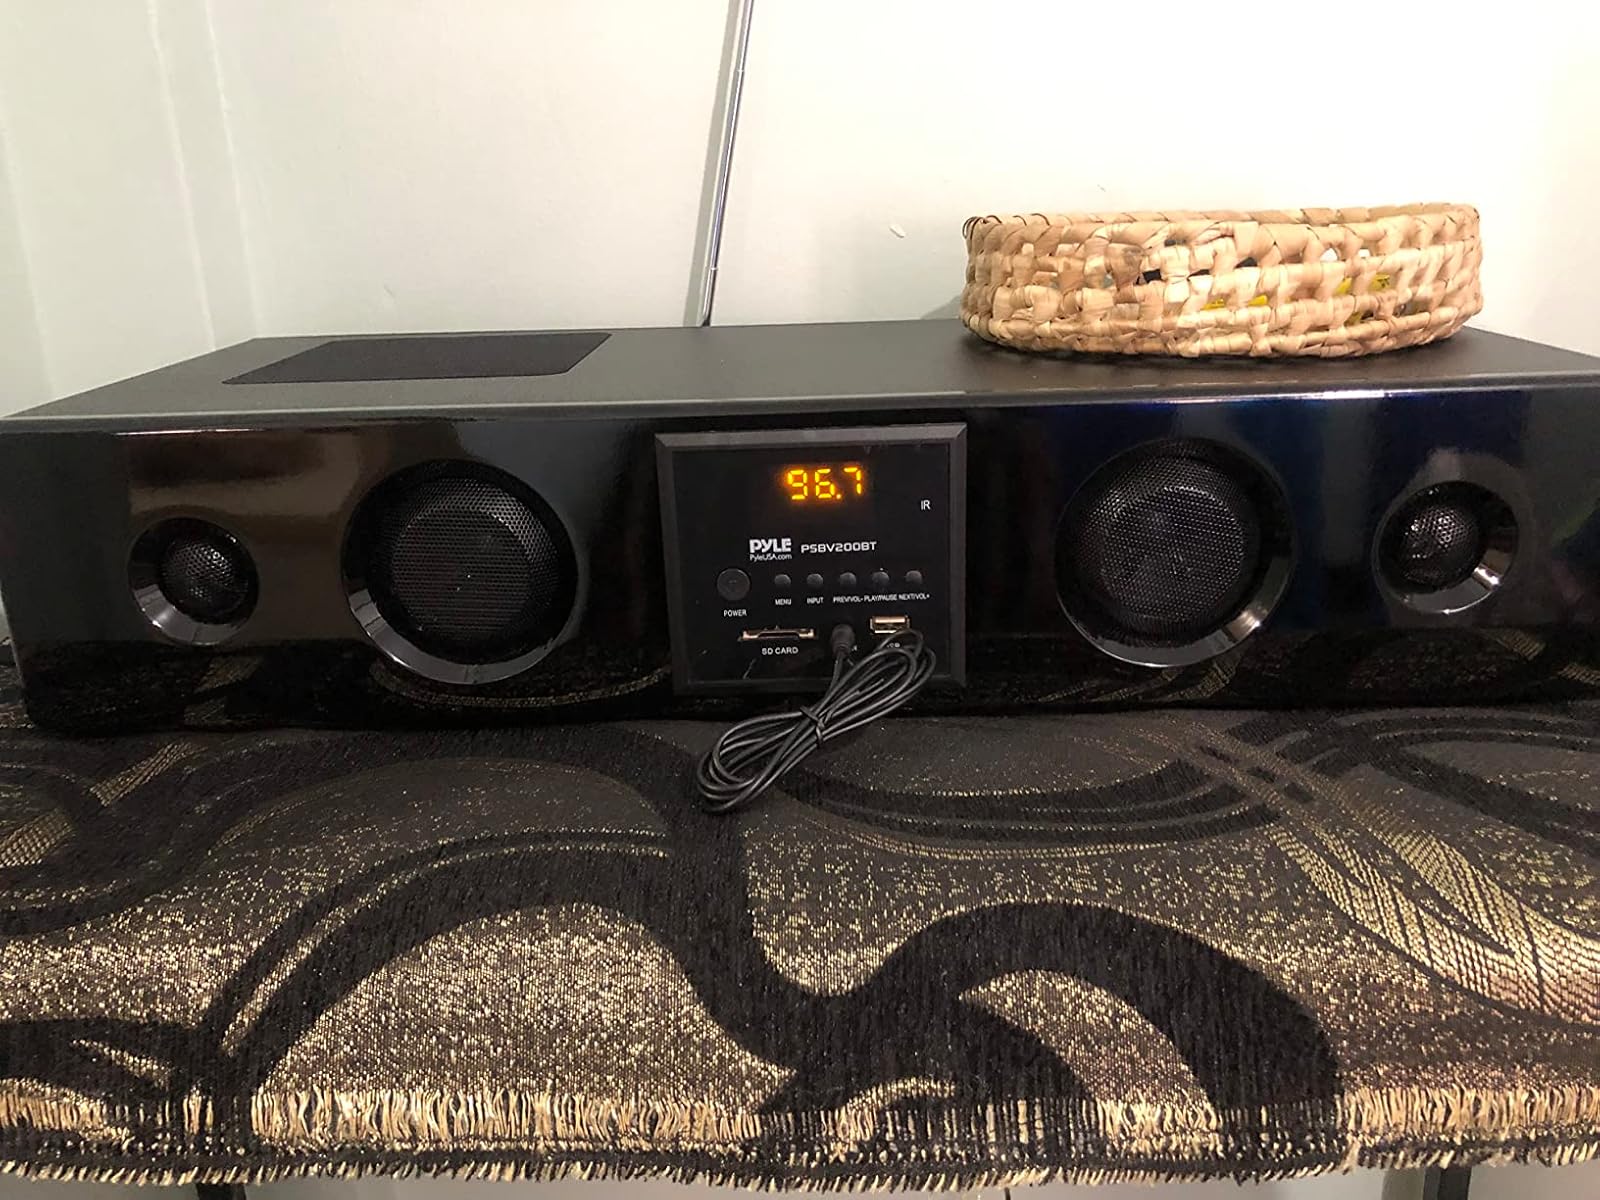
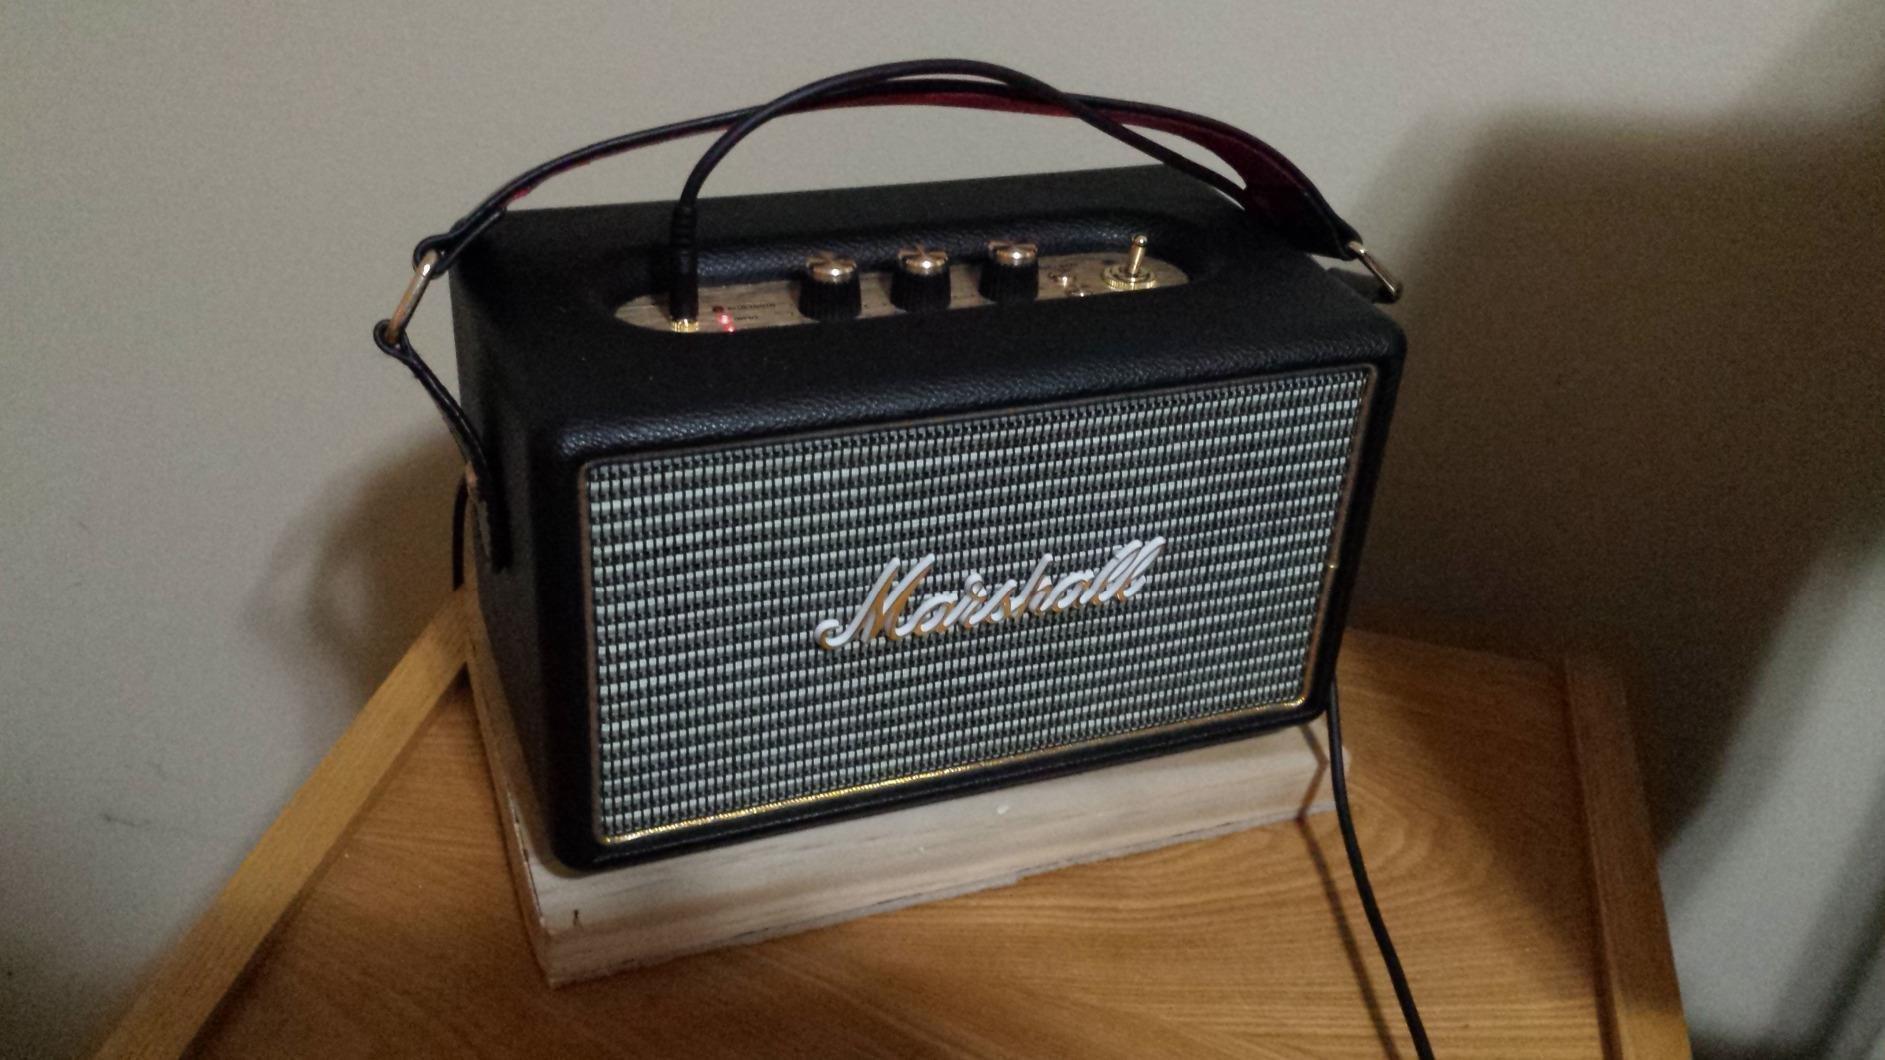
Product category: speaker
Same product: no